Reza Farajidana

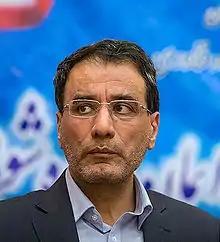
Farajidana in 2013

Reza Faraji-Dana (born 1960 in Qom) is an Iranian electrical engineer and reformist politician, who was the minister of Science, Research and Technology under President Hassan Rouhani. He served as president of University of Tehran, and as the former president of the Iranian branch of the Institute of Electrical and Electronics Engineers.